Carlos Luis de Ribera y Fieve

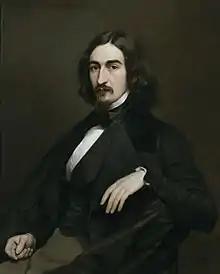
Portrait of Carlos Luis de Ribera y Fieve, by Federico de Madrazo

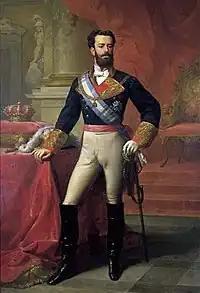
"Amadeo I of Spain", depicted wearing the uniform of a captain general and wearing the collar of the Order of the Golden Fleece by Carlos Luis de Ribera y Fieve, Bank of Spain

Carlos Luis de Ribera y Fieve (1815, Rome – April 14, 1891, Madrid) was a Spanish painter, son of Juan Antonio Ribera.